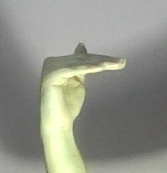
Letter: khaa